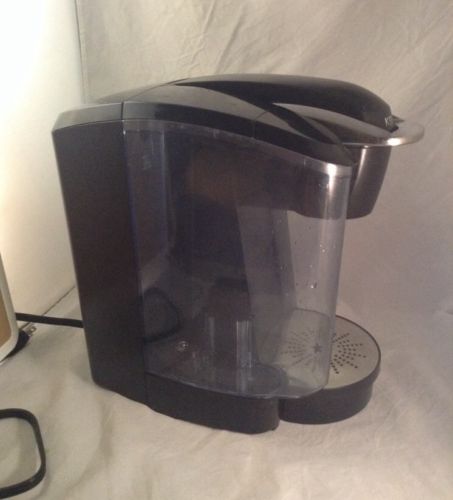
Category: coffee maker